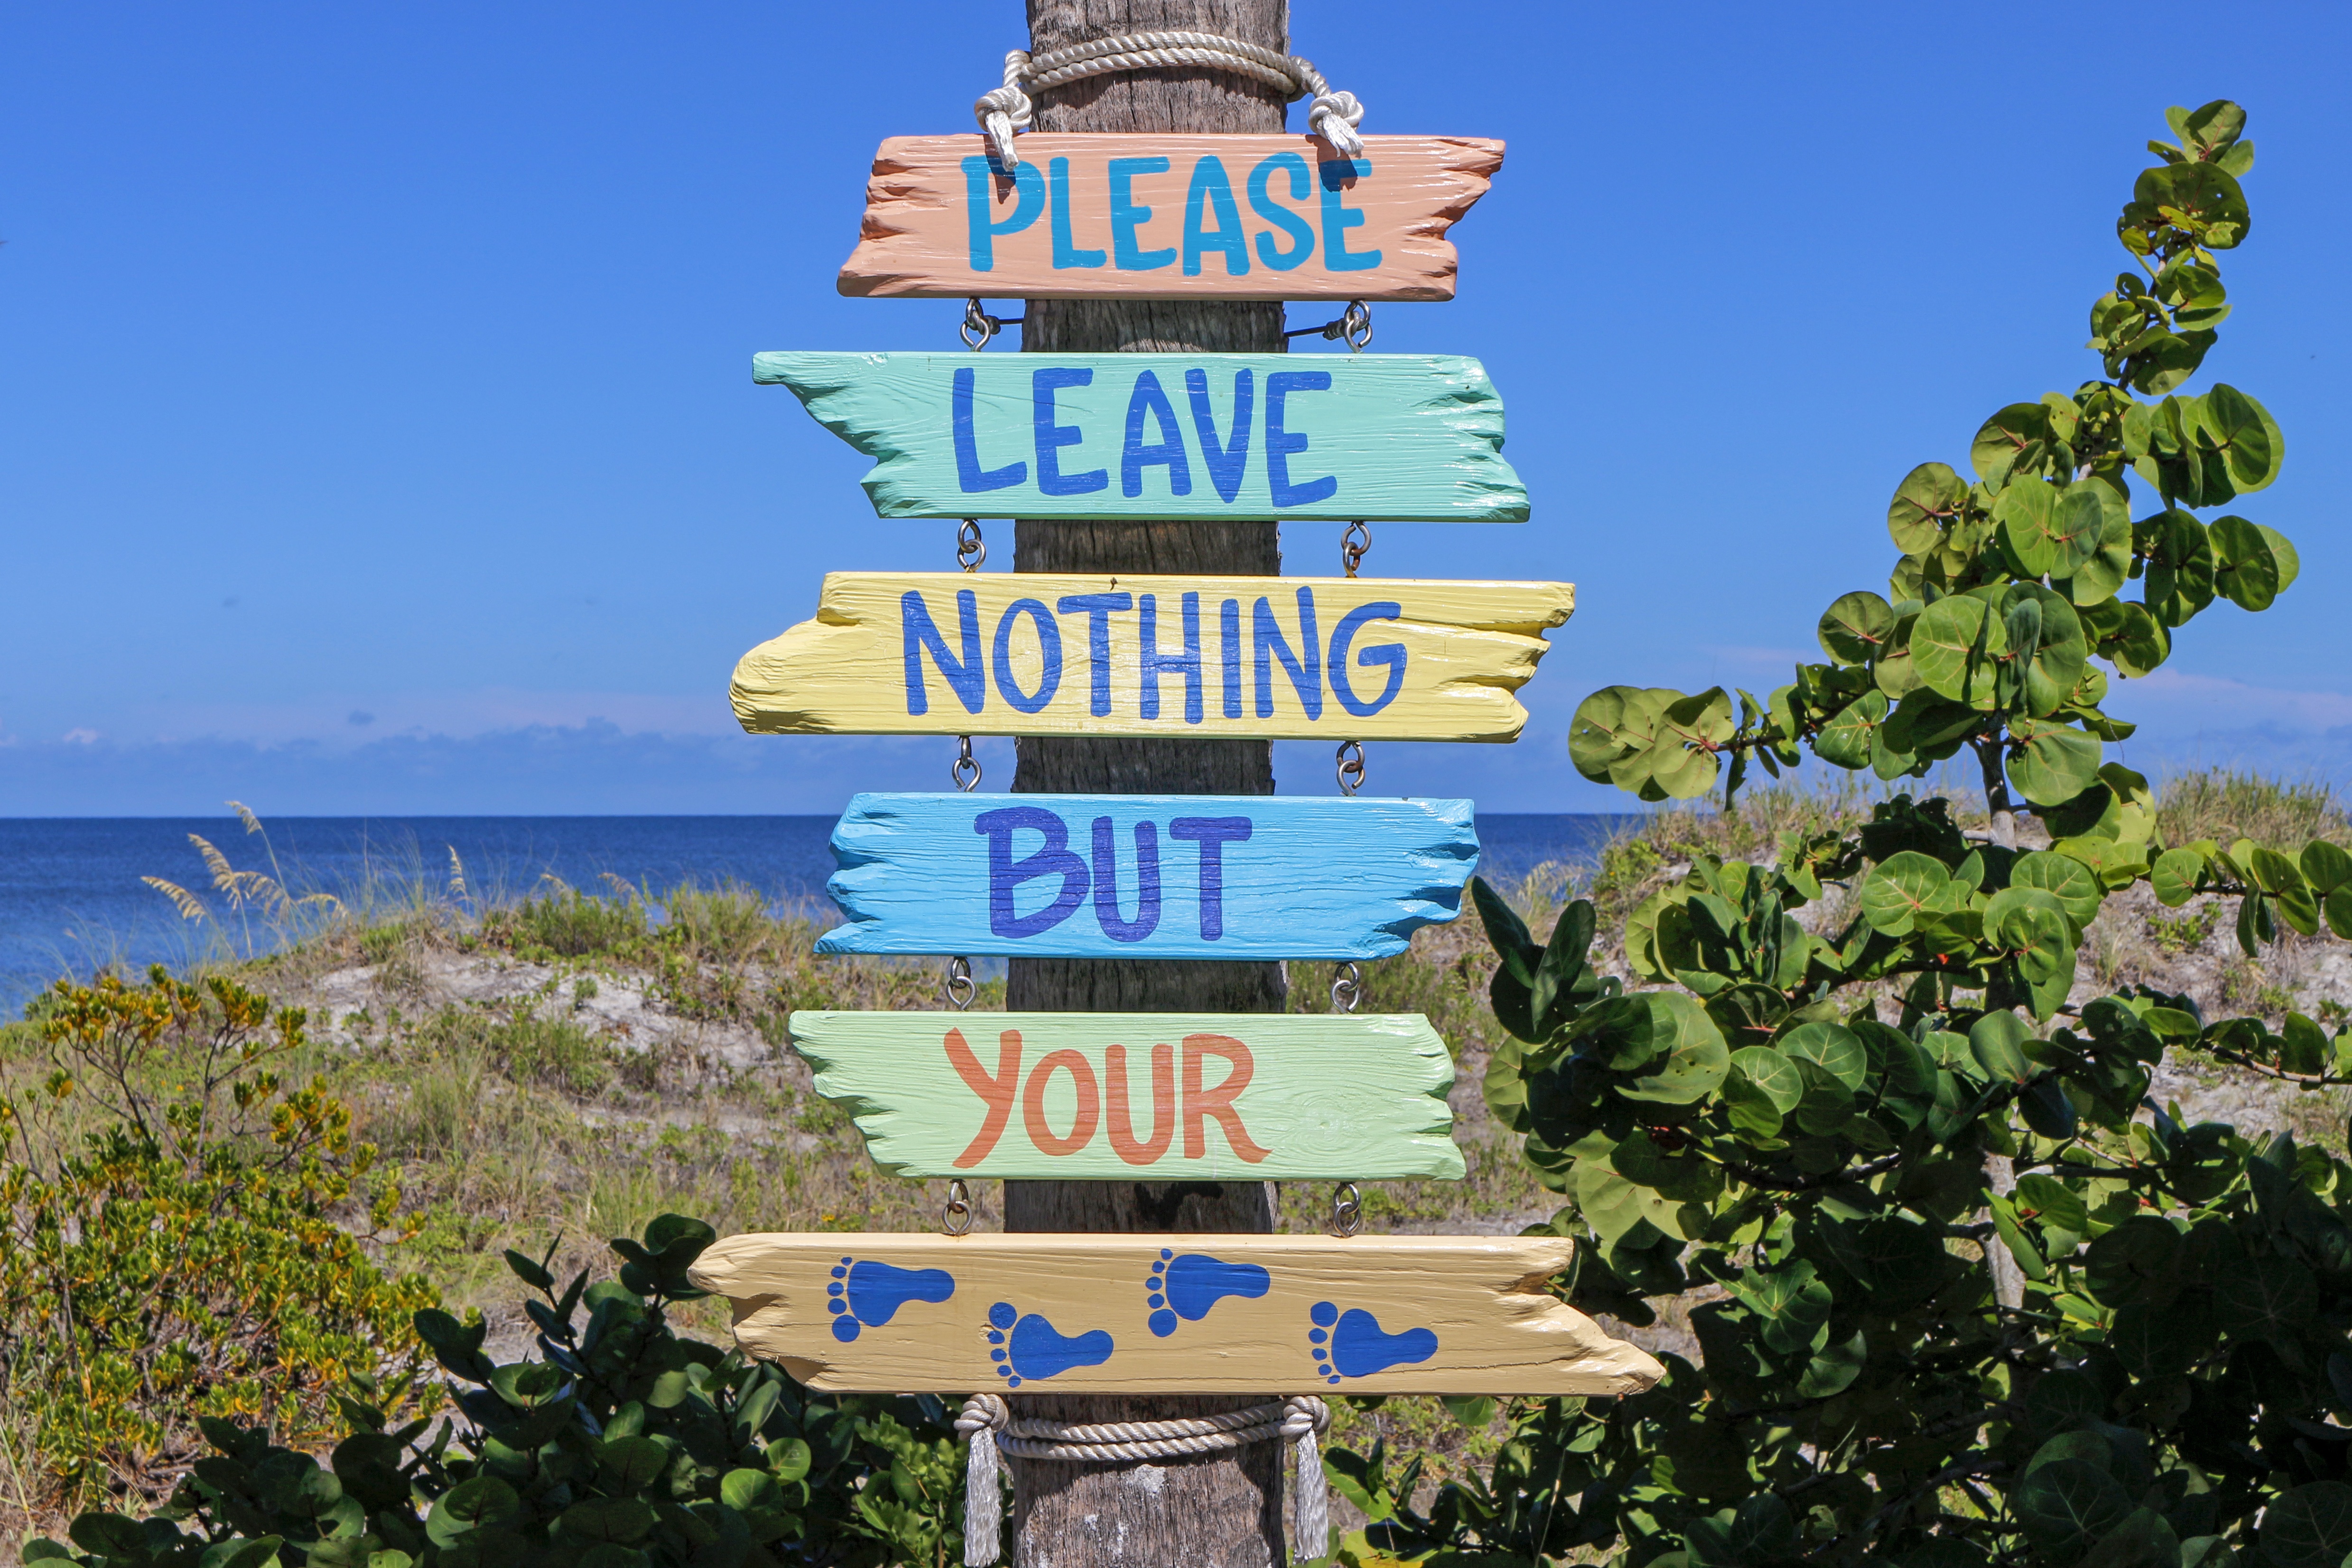
beach, landscape, sea, tree, water, ocean, creative, wood, summer, vacation, travel, walk, sign, tower, colourful, island, landmark, colorful, tourism, seashore, signage, plants, outdoors, resort, text, poster, warning, notice